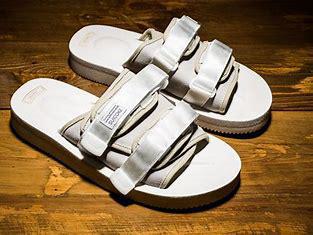
Brand: Suicoke
Model: 100